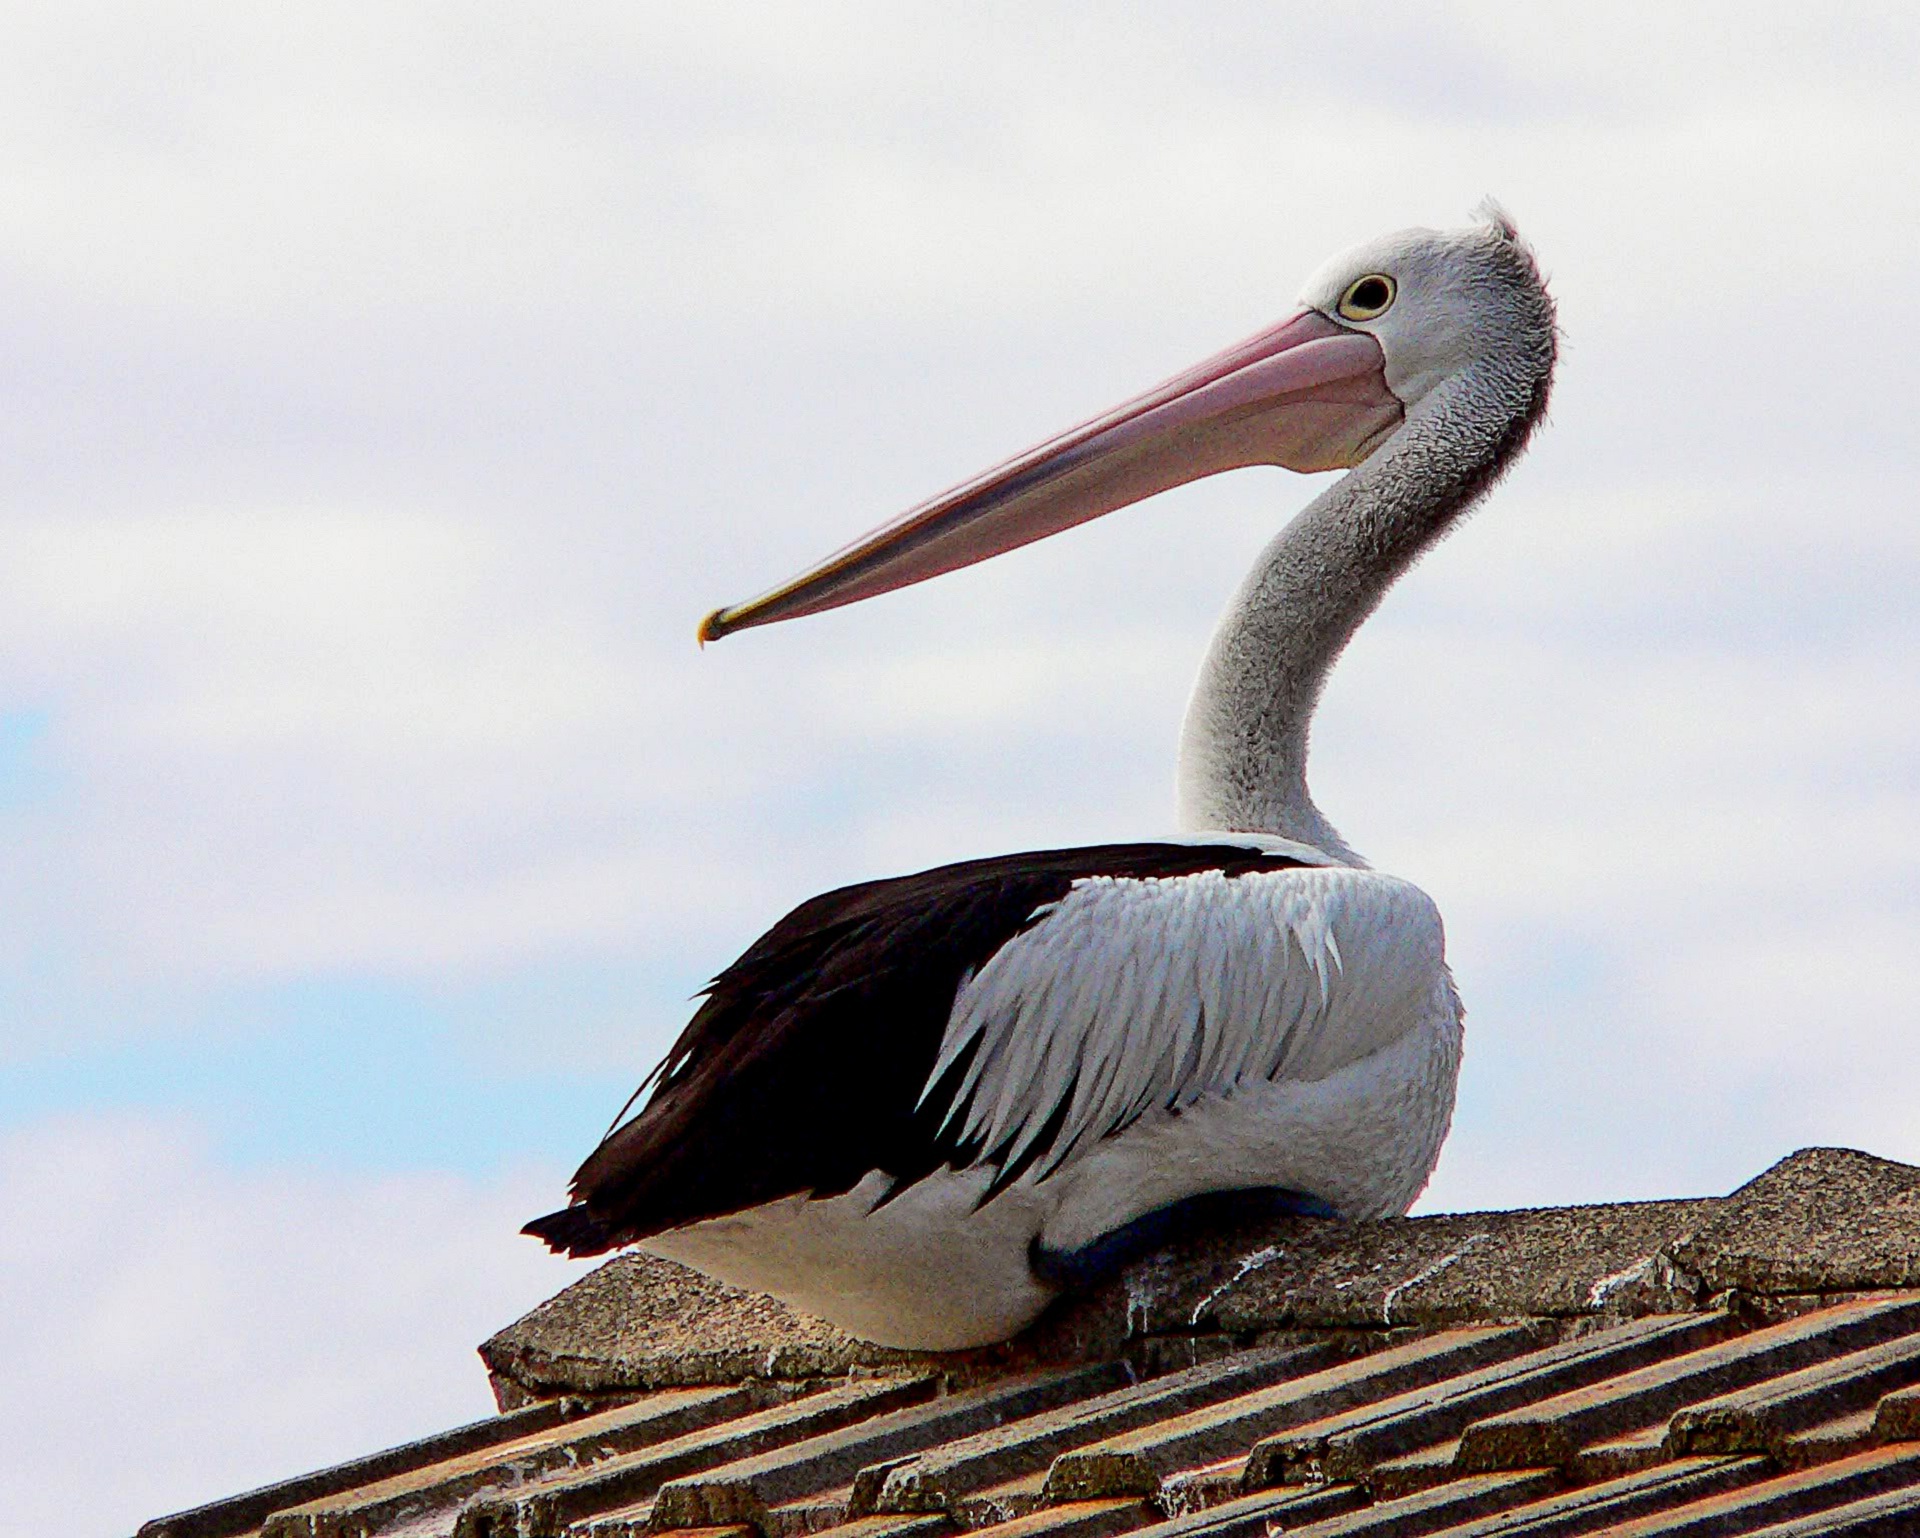
nature, bird, wing, roof, rooftop, building, pelican, seabird, looking, wildlife, wild, beak, feather, fauna, stork, vertebrate, icon, resting, pelecaniformes, perched, white stork, ciconiiformes